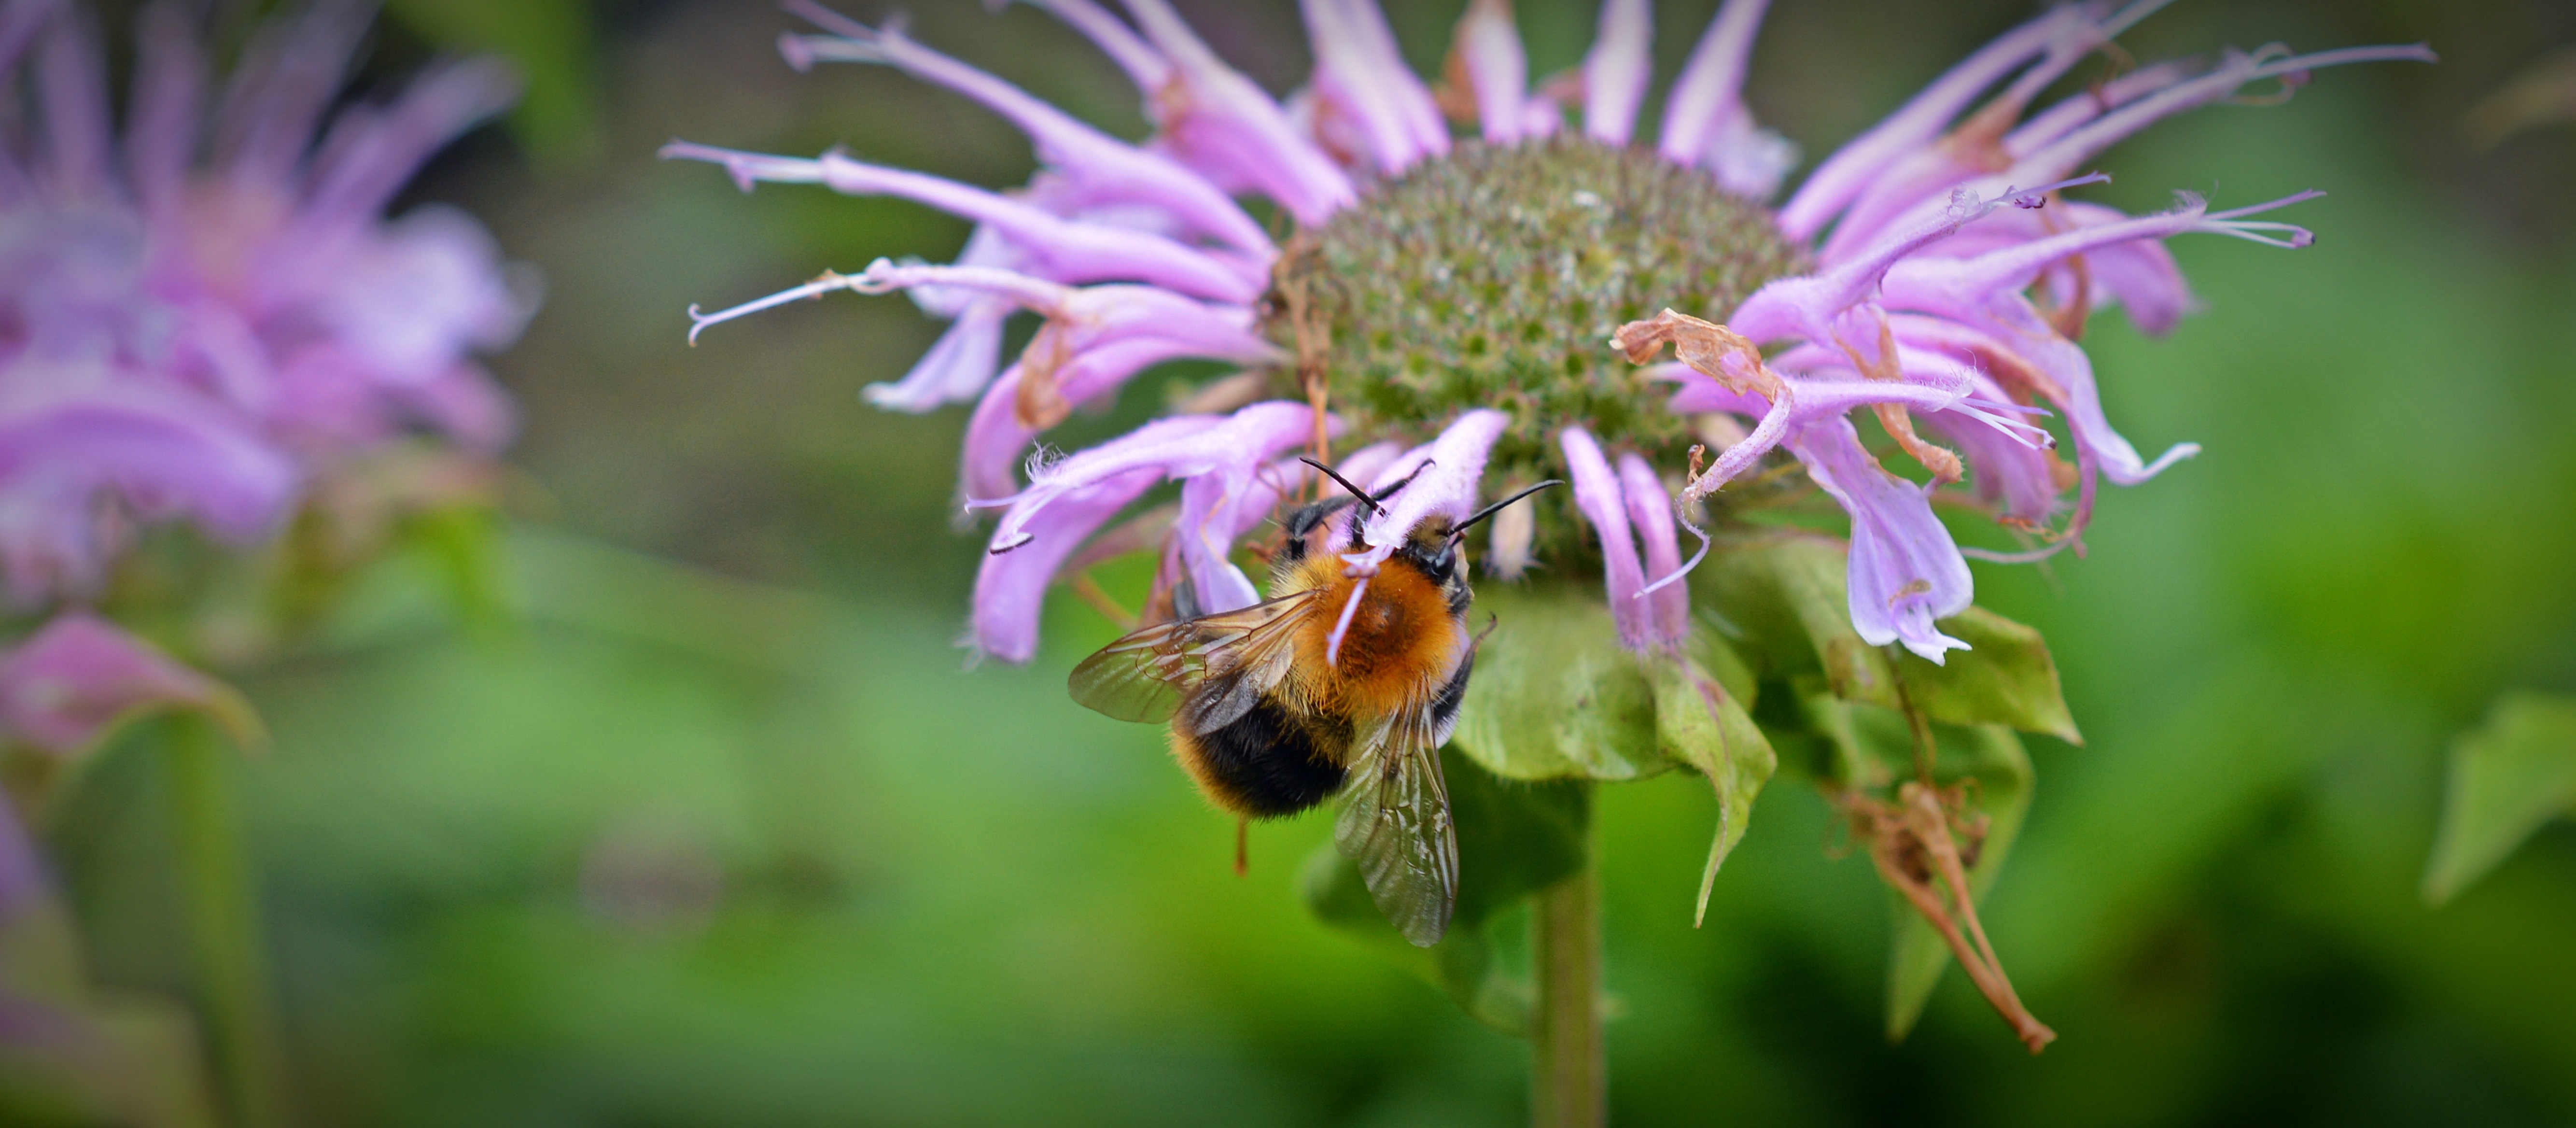
nature, blossom, plant, photography, meadow, flower, purple, bloom, pollen, insect, botany, close, flora, fauna, invertebrate, wildflower, flowers, close up, bee, bumblebee, hummel, nectar, macro photography, flowering plant, honey bee, pollinator, monarda didyma, monardenkraut, land plant, membrane winged insect